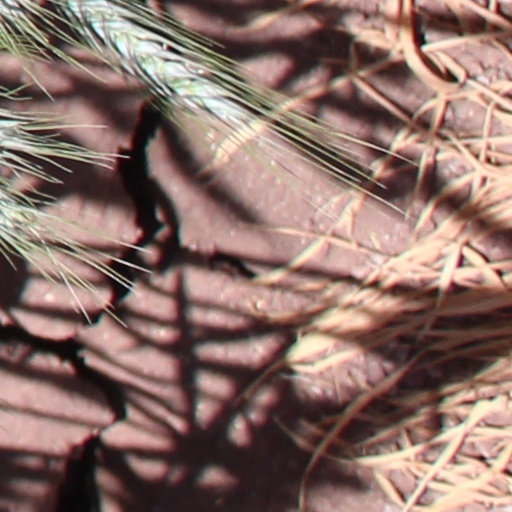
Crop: wheat